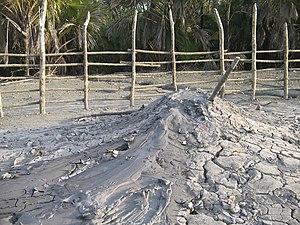
Baratang est une île de l'archipel des îles Andaman, en Inde. C'est l'une des îles principales du groupe de Grande Andaman.